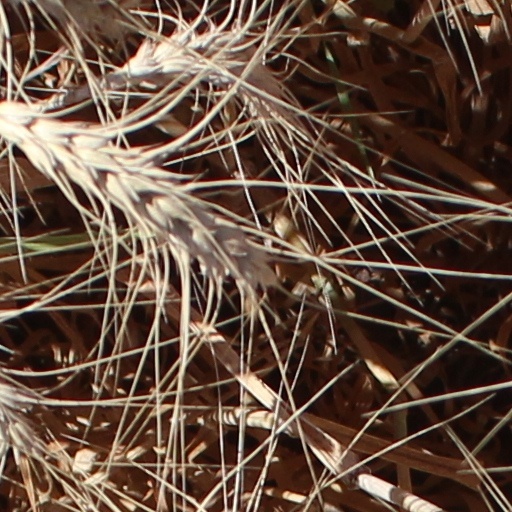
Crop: wheat